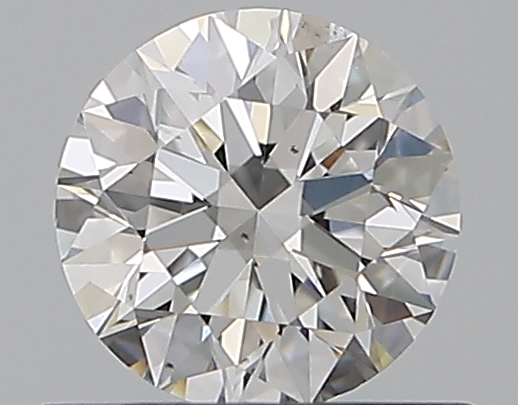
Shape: round
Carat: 0.5
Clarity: SI1
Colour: F
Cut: EX
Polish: EX
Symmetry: EX
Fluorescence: N
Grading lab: GIA
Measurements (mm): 5.04 x 5.08 x 3.17